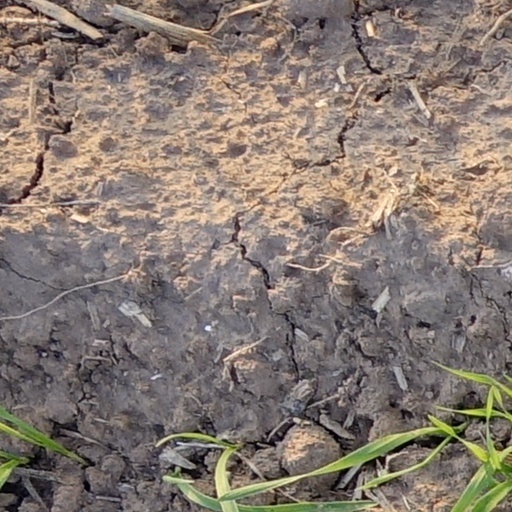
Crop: wheat